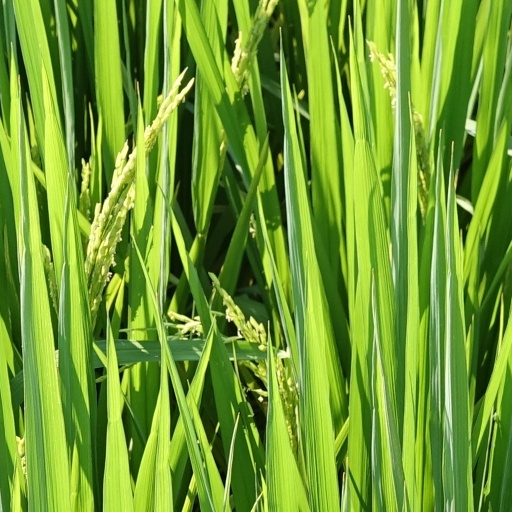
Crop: rice